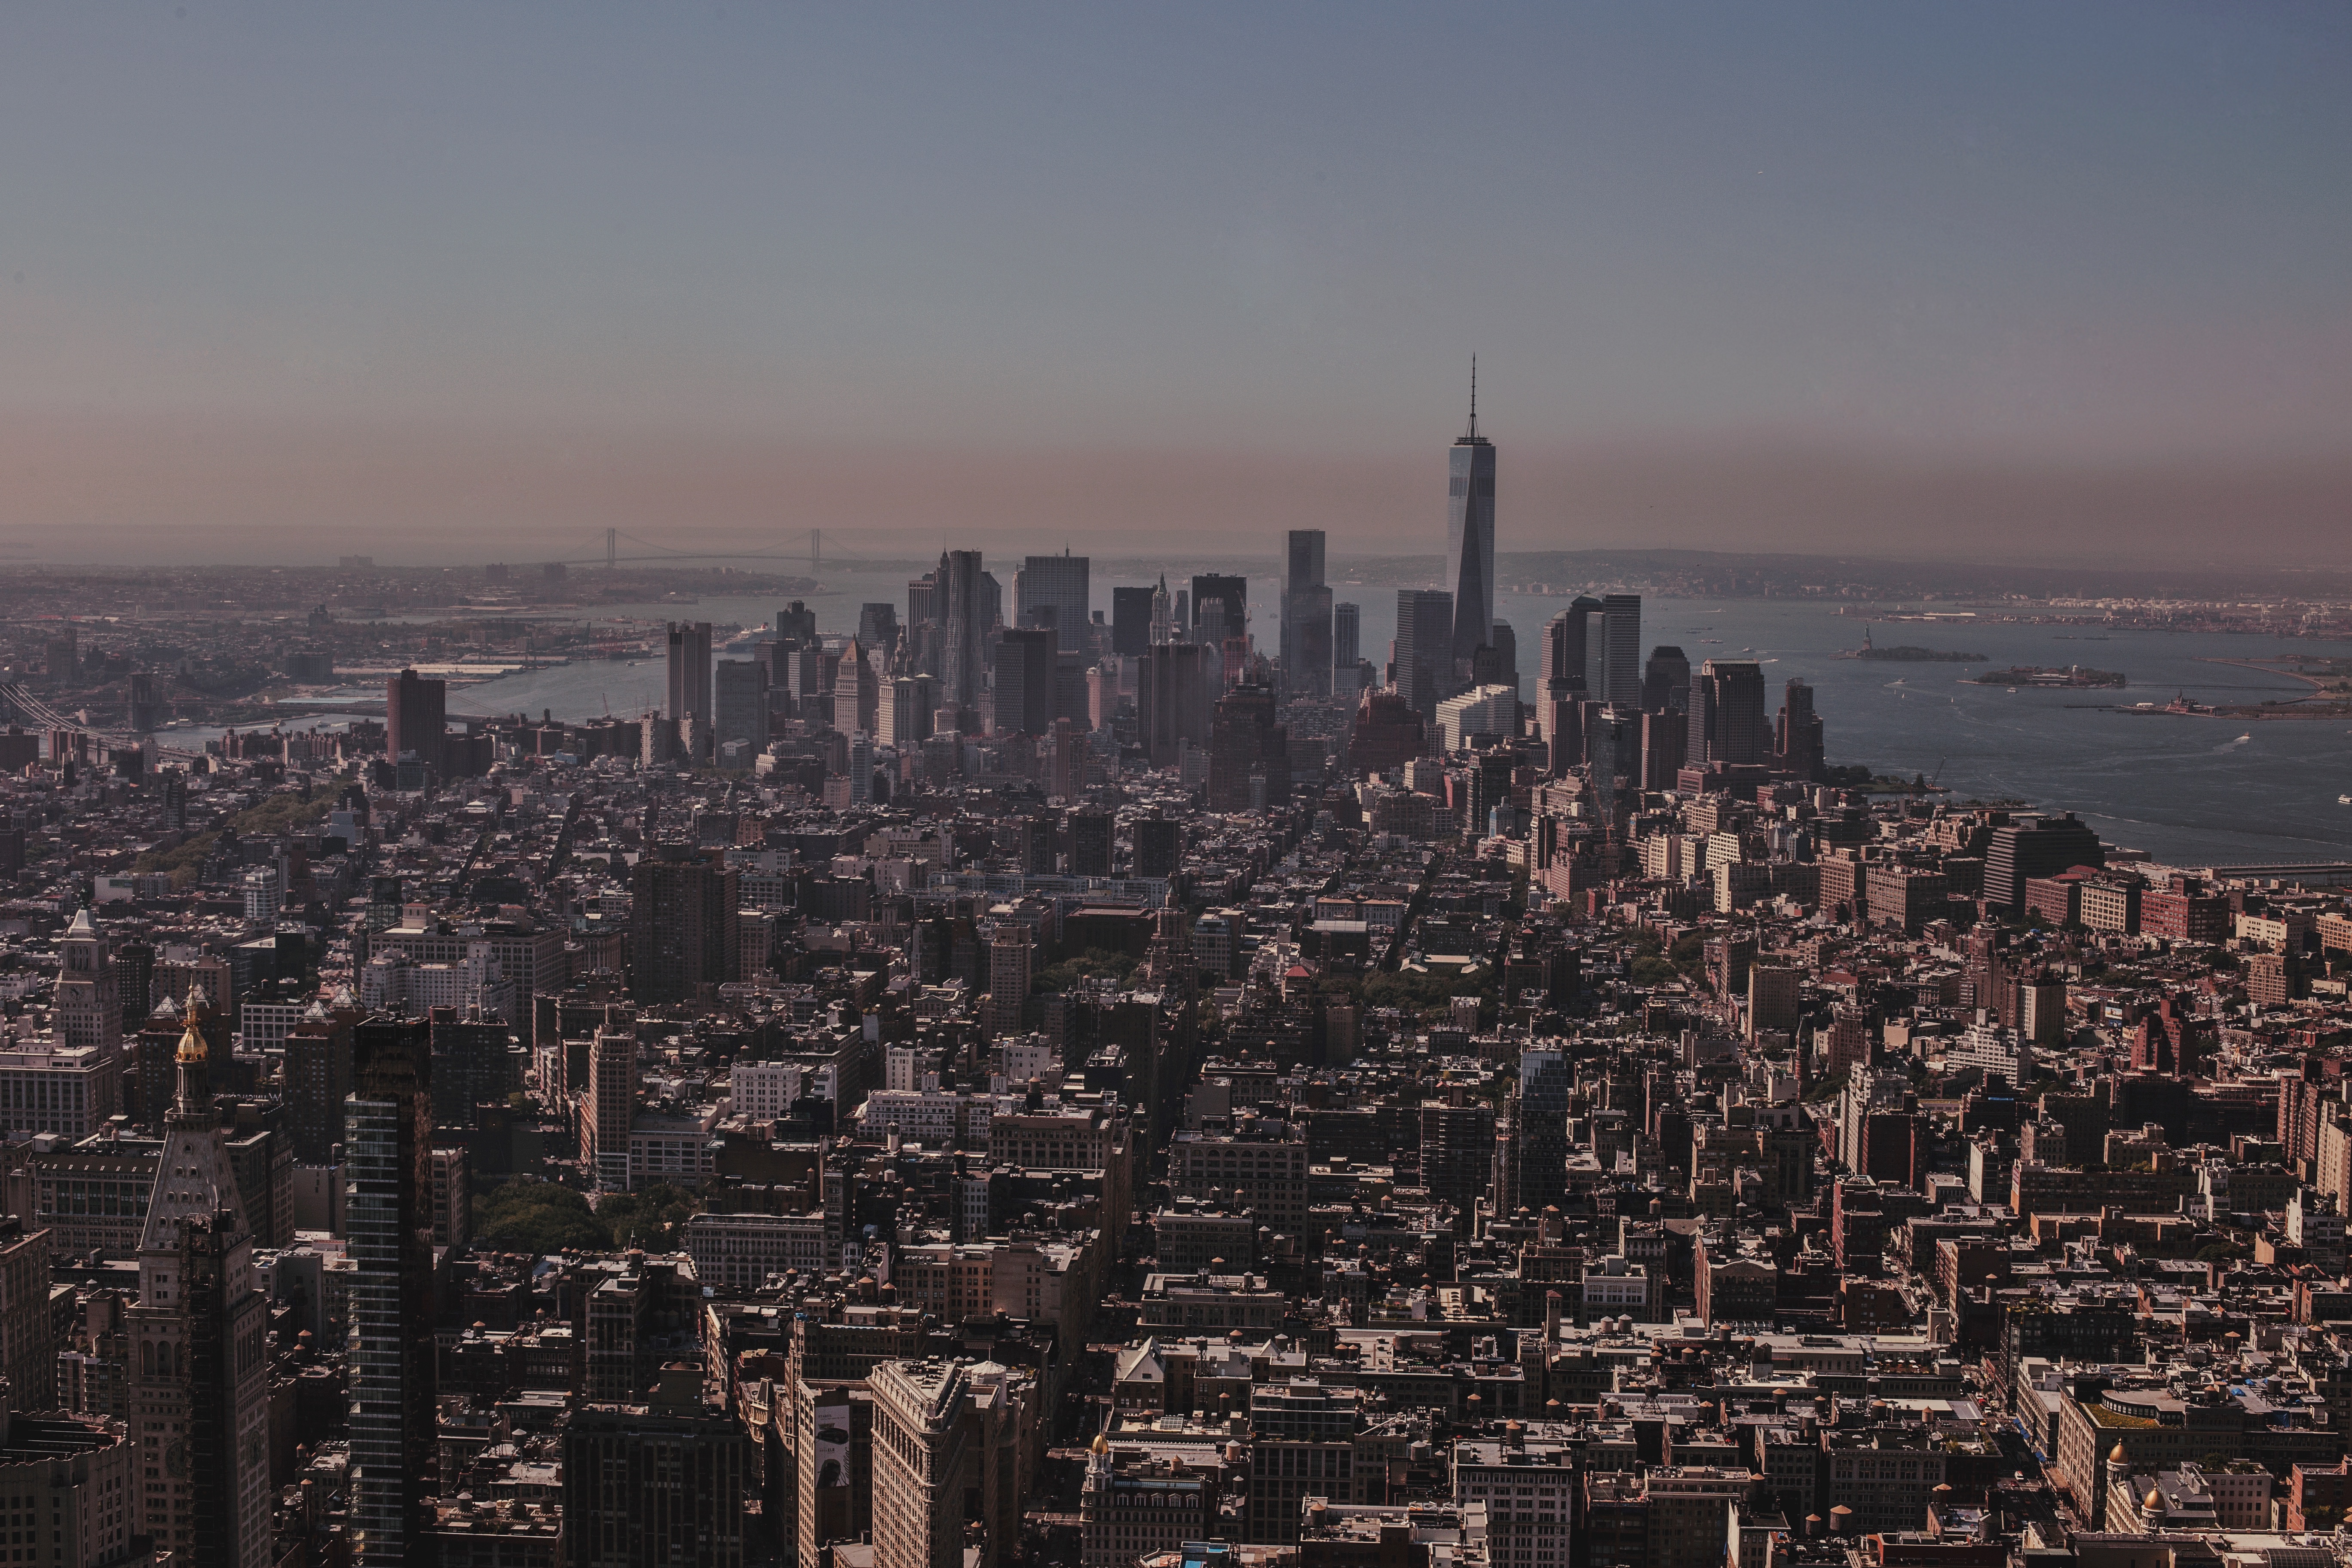
horizon, sunset, skyline, dawn, city, skyscraper, cityscape, panorama, downtown, dusk, evening, tower, landmark, tower block, metropolis, aerial photography, urban area, geographical feature, atmospheric phenomenon, human settlement, atmosphere of earth, metropolitan area